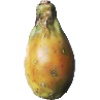
Label: Cactus fruit 1